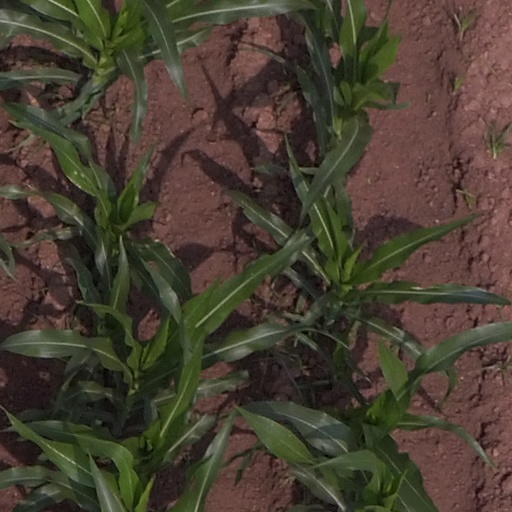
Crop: maize; corn